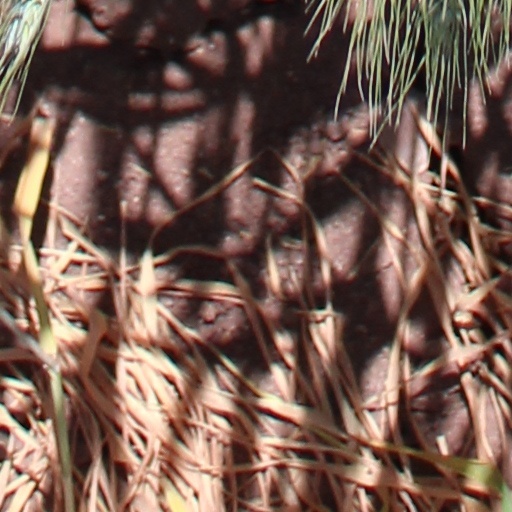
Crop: wheat